Jhelum District

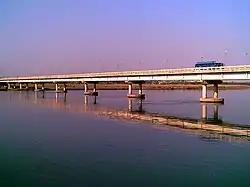
The River Jhelum below the bridge beside Jhelum City

The river Jhelum is navigable throughout the district, which forms the south-eastern portion of a rugged Himalayan spur, extending between the Indus and Jhelum to the borders of the Sind Sagar Doab. Its scenery is very picturesque, although not of so wild a character as the mountain region of Rawalpindi to the north, and is lighted up in places by smiling patches of the cultivated valley. The backbone of the district is formed by the Salt Range, a treble line of parallel hills running in three long forks from east to west throughout its whole breadth.